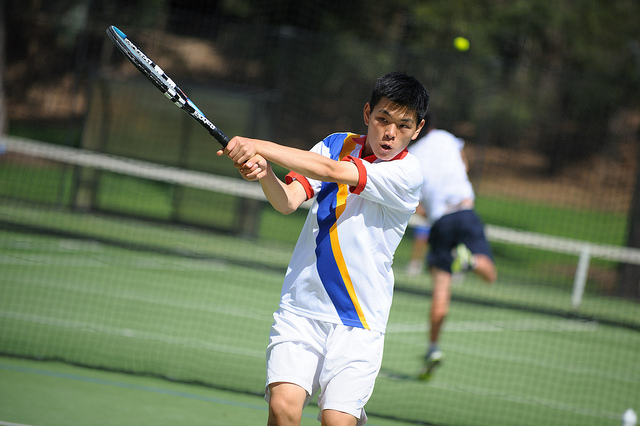
thanh niên mặc áo trắng đang vung gậy bóng chày trên sân